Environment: real
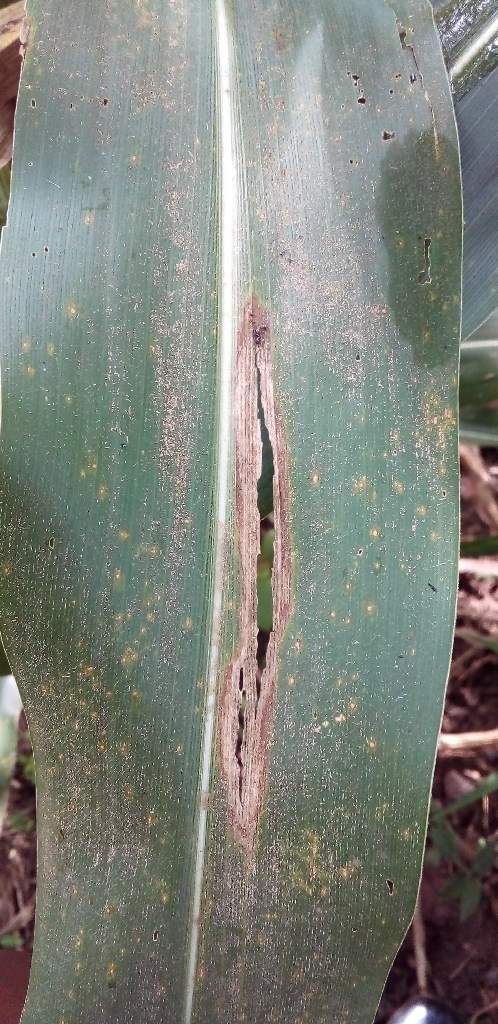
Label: northern_corn_leaf_blight